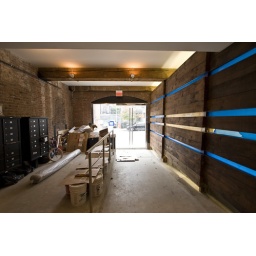
The under-construction Mason Fisk lobby. Frosted grass will soon replace the stuff currently under the blue tape.